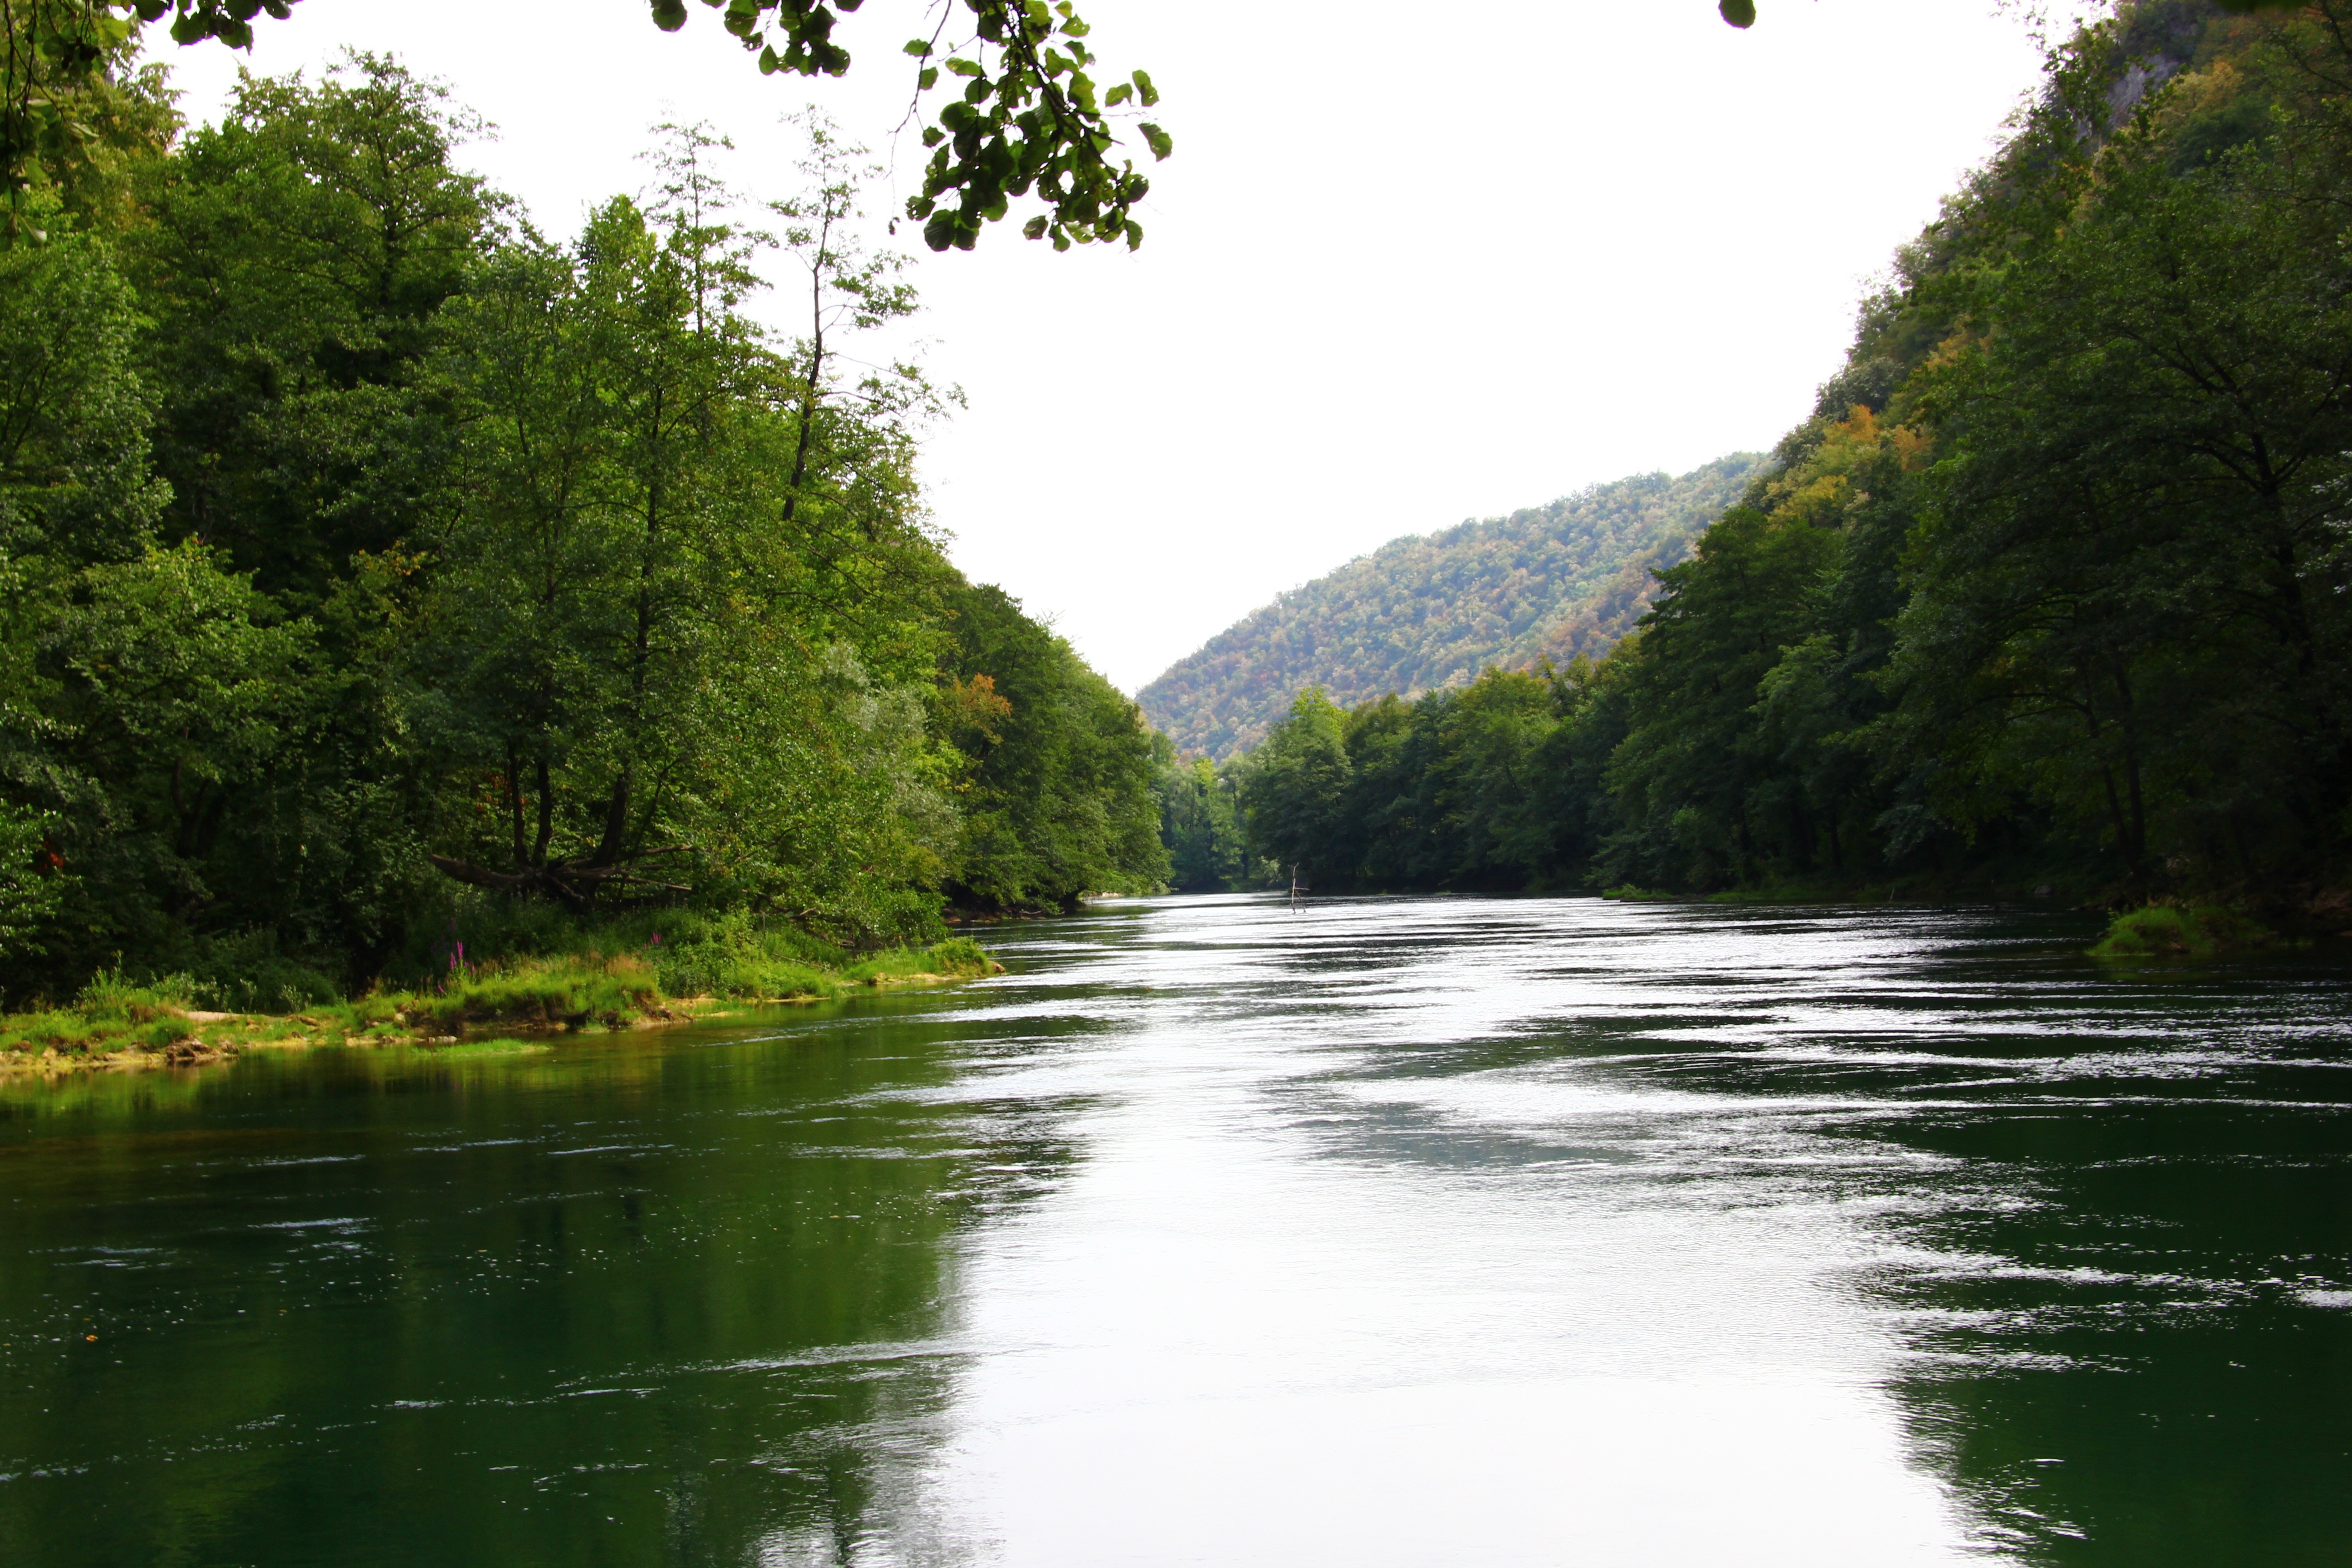
river, stream, rapid, waterway, body of water, bank, boating, loch, watercourse, landform, geographical feature